Miami Hurricanes football (1926 to 1978)

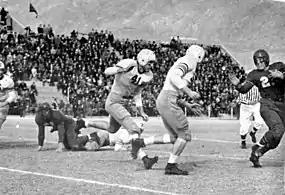
On October 31, 1941, the Hurricanes hosted Texas Tech at Burdine Stadium, later renamed the Miami Orange Bowl.

Harding led the Hurricanes to eight wins in 1941 and seven wins in 1942 prior to being called away for military service during World War II. Eddie Dunn, a former running back for the Hurricanes under Harding, stepped into the void and served as head coach during Harding's two-year war service. Though the Hurricanes won five games in 1943, they faltered in 1944, winning just one game against seven losses and a tie.